Woolworths (United Kingdom)

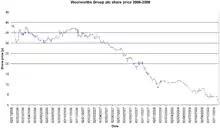
Woolworths Group plc share price dropped gradually between 2006 and 2008

During the 1980s, management rationalised merchandise lines into clearly defined categories: entertainment, home, children (toys and clothing) and confectionery. Many Woolworths branches were downsized during this time. Older branches in major cities were sometimes almost as large as the major department stores nearby. In 1987, for example, Woolworths left its five-floor branch on Briggate in Leeds (now occupied by House of Fraser), which it had occupied since 1913, and kept only its smaller single-level branch in the Merrion Centre. This was in an area of the city centre which had less pedestrian traffic, of shoppers who were generally on a lower budget.